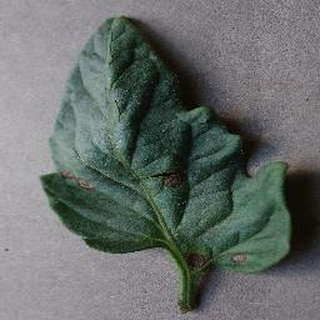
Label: tomato_early_blight